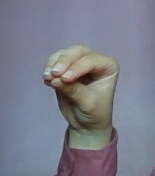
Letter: ha